Nikolay Kolyada

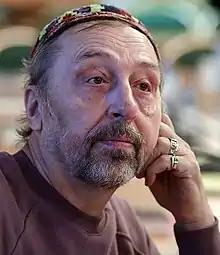
Kolyada (2019)

Nikolay Vladimirovich Kolyada (also transliterated as Nikolai Koliada) is a Russian actor, director, writer, playwright, and playwriting teacher. Theatre critic John Freedman names Kolyada as one of several dramatists and directors who might be designated as "fathers" or "mothers" of Russia's contemporary theatre movement. (Other contenders mentioned are Aleksei Kazantsev, Elena Gremina, Nadezhda Ptushkina, and Ol’ga Mukhina). The "New York Times" said that Kolyada's work has made a Yekaterinburg a "center of modern drama." Kolyada is one of the first Russian playwrights to address homosexuality in his work, especially in "Slingshot".